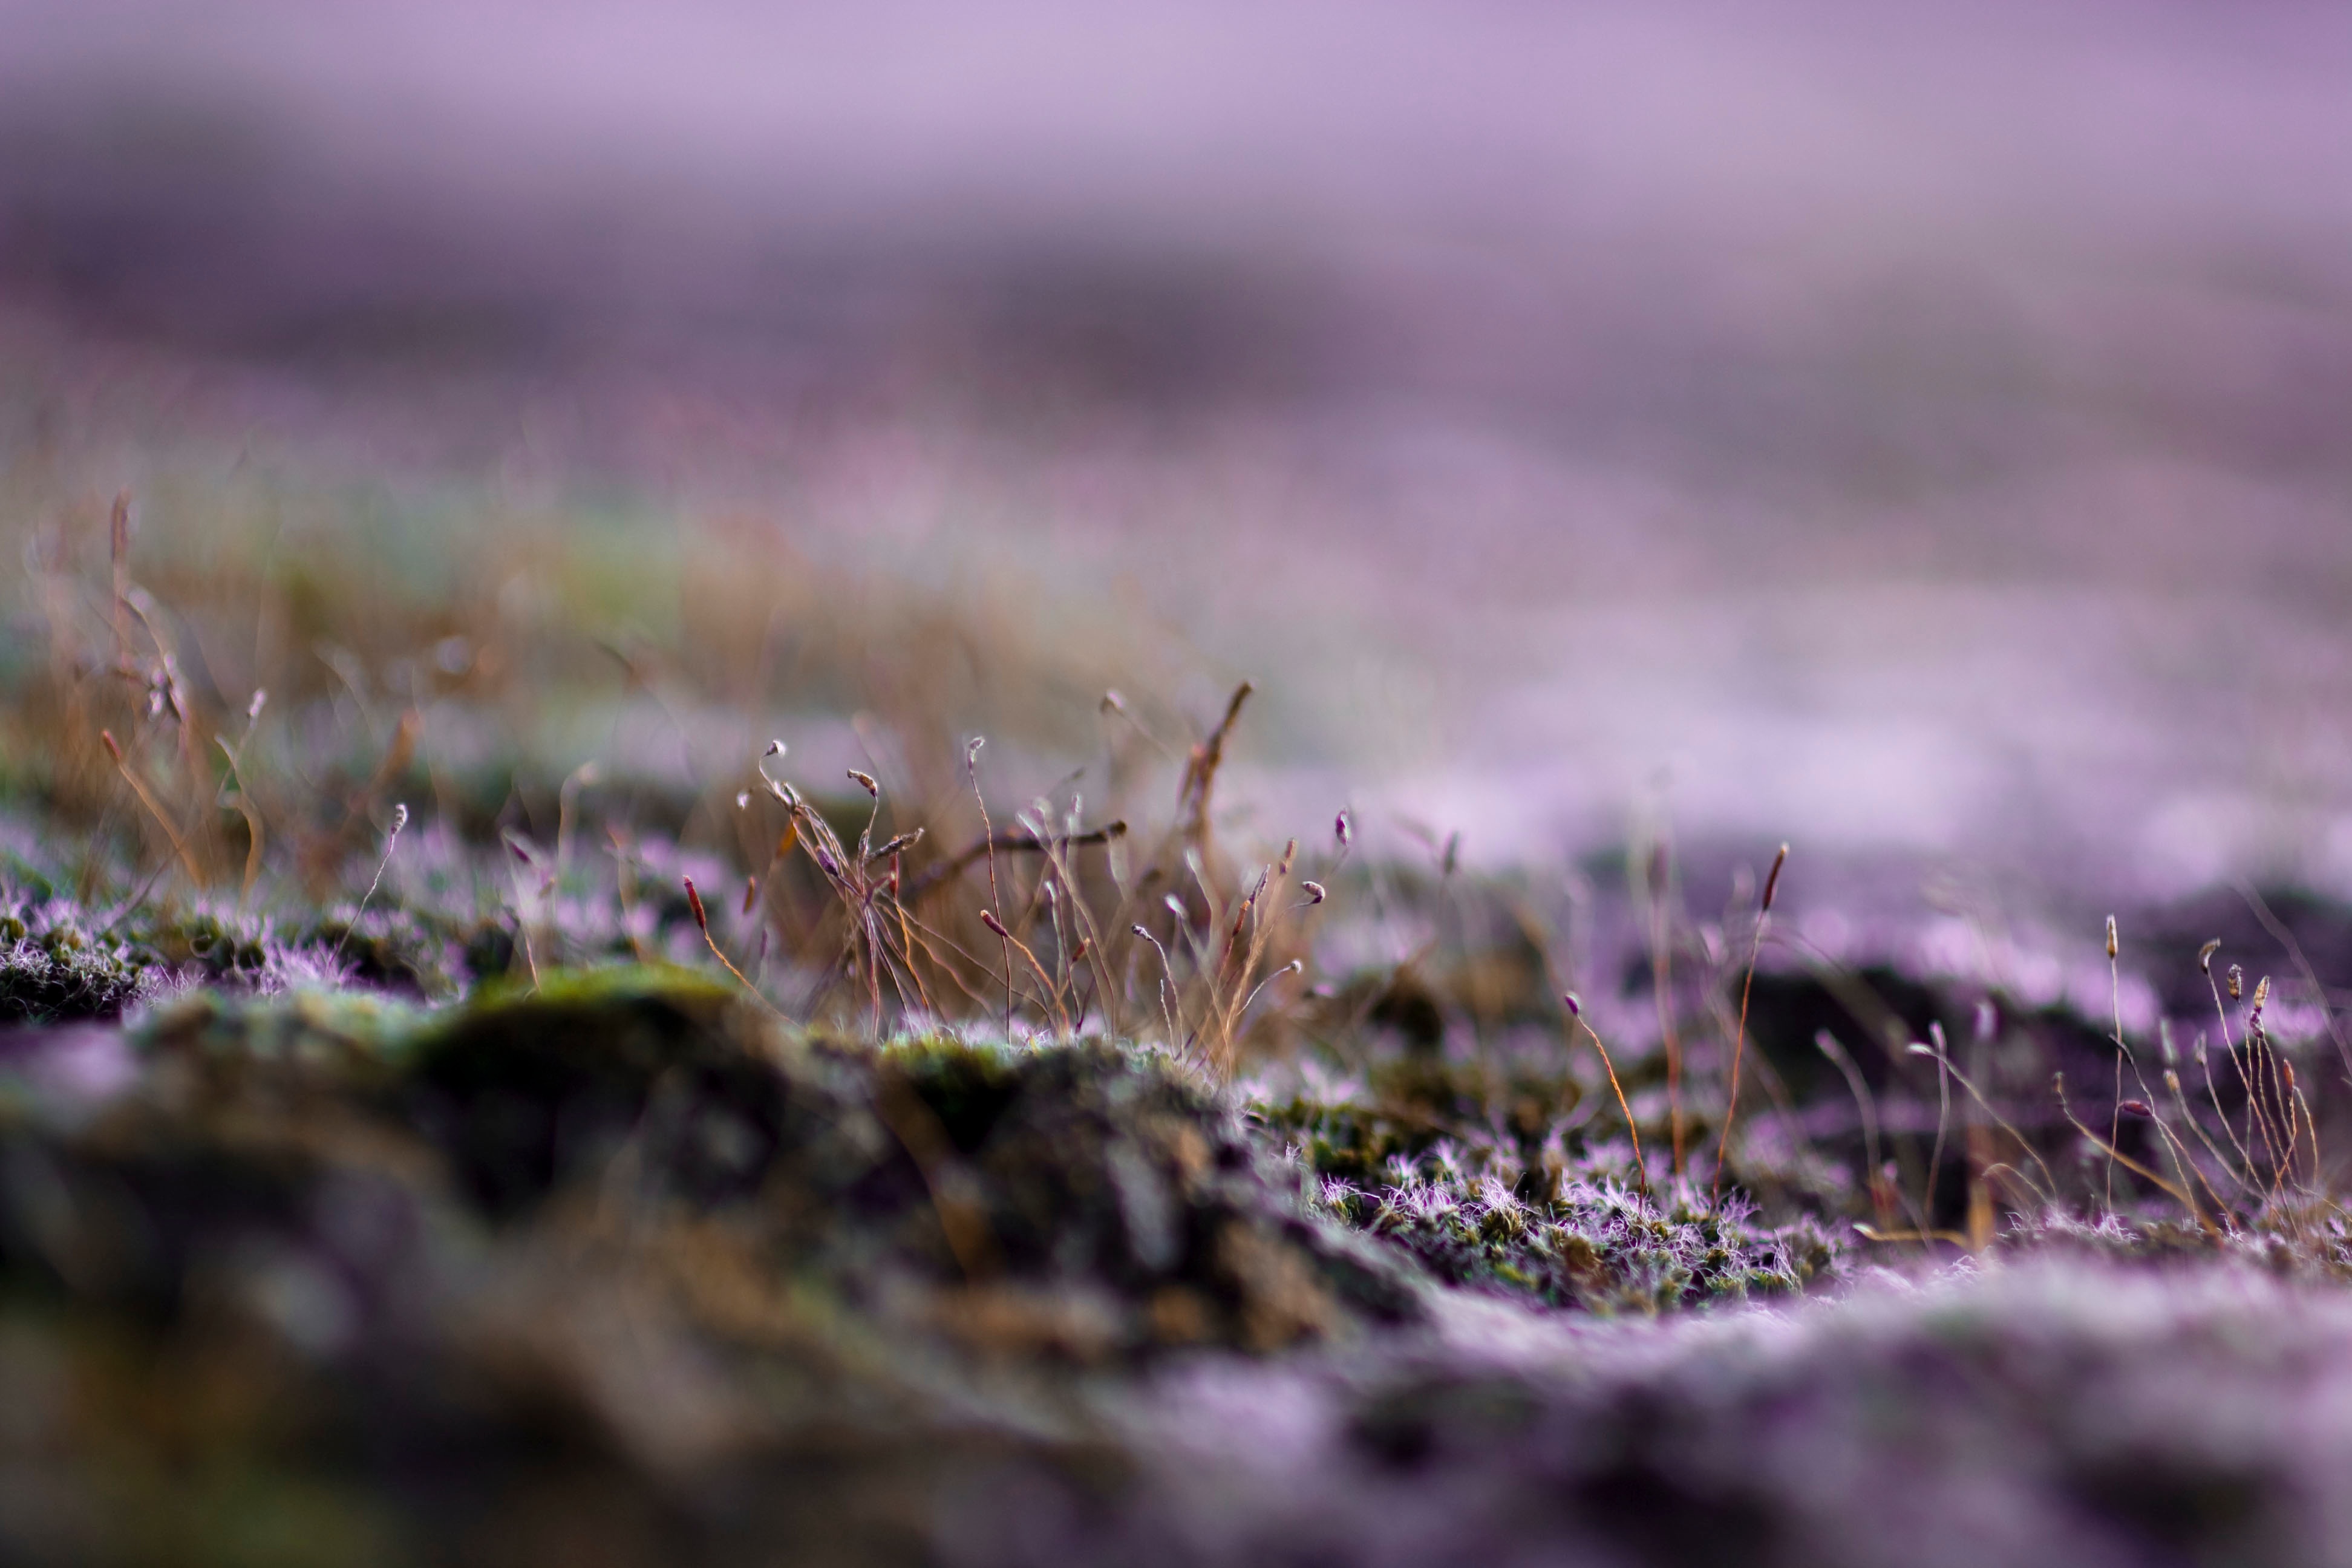
nature, grass, plant, photography, leaf, flower, frost, wildlife, autumn, soil, flora, fauna, close up, habitat, tundra, macro photography, natural environment, grass family